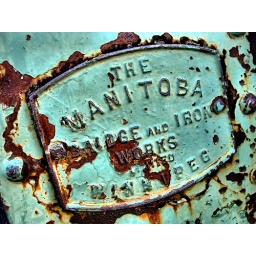
Name plate on the bridge that crosses the Bow River in Banff National Park, Alberta, Canada